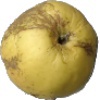
Label: golden_apple